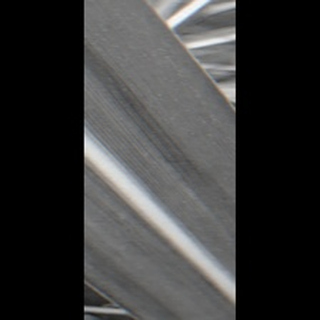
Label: healthy_sugarcane